Anatoliy Kaminski

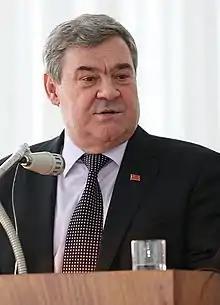
Kaminski in 2011

Anatoliy Vladimirovich Kaminski (born 15 March 1950) is an ethnic Ukrainian politician from Transnistria, former speaker of the Supreme Council of Transnistria and former chairman of Obnovlenie.